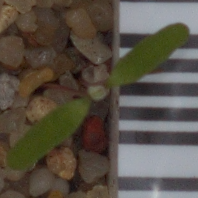
Label: fat_hen